Yury Biryukov

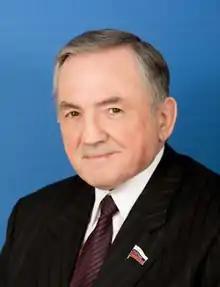
Portrait of Yury Stanislavovich Biryukov

Yury Stanislavovich Biryukov (in , b. March 7, 1948, in Lviv, Ukraine, Soviet Union) is a Russian lawyer and politician.